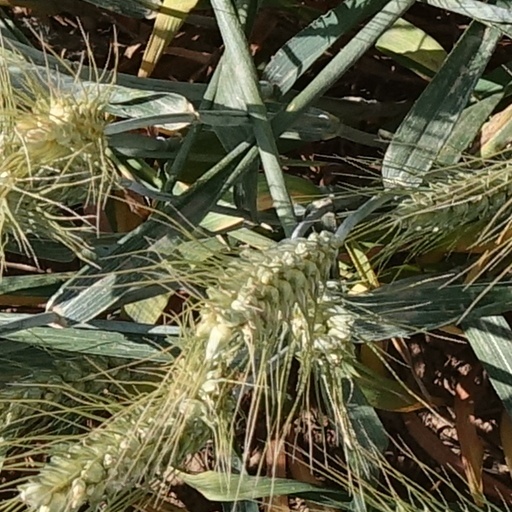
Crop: wheat